François Chouteau

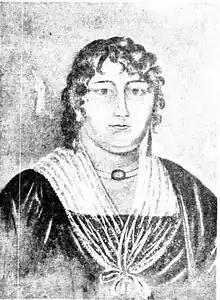
Bérénice Chouteau

After François's death, Bérénice Chouteau continued to operate the family's trading interests and later ran a retail store. She was a central figure in the community and local Catholic church. John Calvin McCoy, founder of Westport and co-founder of Kansas, described her as "the soul of the colony". In her later years, she became known as the "Grande Dame of Kansas City" and the "Mother of Kansas City". A family legend holds that Bérénice destroyed the only portrait ever made of her, as she could not stand for an image of herself to exist when there was none of her late husband.